Simon Bolivar Buckner

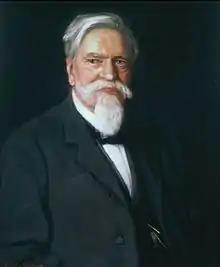
A color portrait of an older gentleman with white hair and a white goatee

Delegates to the 1887 state Democratic convention nominated Buckner unanimously for the office of governor. A week later, the Republicans chose William O. Bradley as their candidate. The Prohibition Party and the Union Labor Party also nominated candidates for governor. The official results of the election gave Buckner a plurality of 16,797 over Bradley.